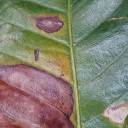
Label: Phoma